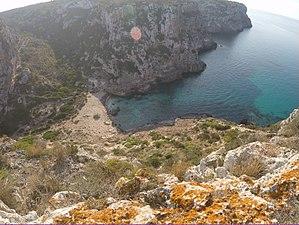
Liste des plages de Minorque dans le sens des aiguilles d'une montre: